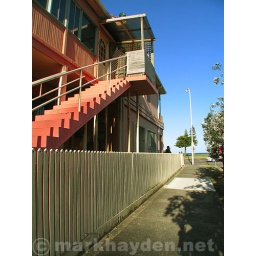
A butch pink house in Manly, Sydney